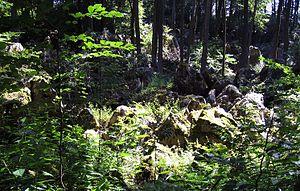
Le Sauerland est une région montagneuse au sud-est de la Rhénanie-du-Nord-Westphalie en Allemagne. Les montagnes moyennes du Sauerland qui sont largement boisées atteignent une altitude de 843 m. Le sommet le plus connu est le Kahler Asten avec une altitude de 841 m. Le Sauerland est une région de ski populaire. Ses parties plus élevées disposent d’un climat vivifiant avec des étés frais, des hivers plutôt froids avec abondance de neige et des précipitations annuelles dépassant 1 200 mm.